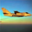
Label: airplane